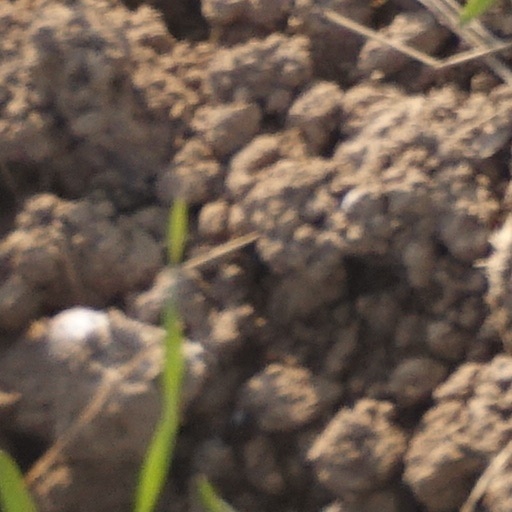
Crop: wheat